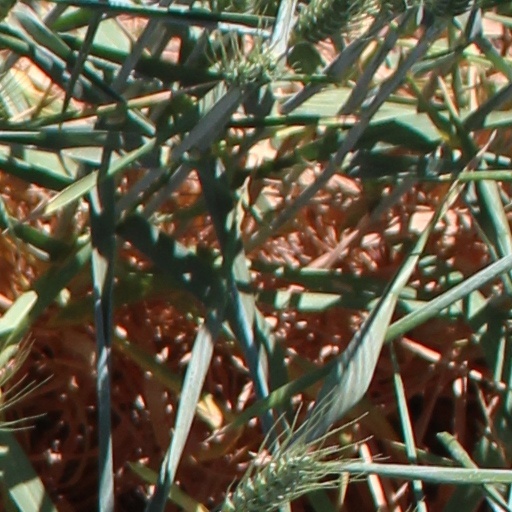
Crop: wheat